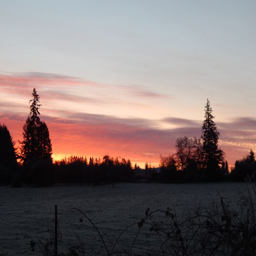
the early morning view from my shop .